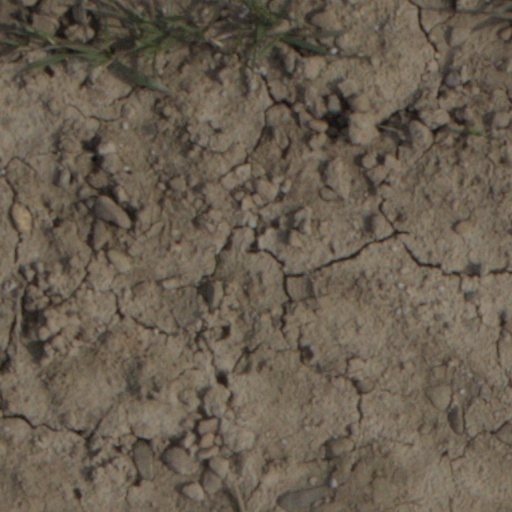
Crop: wheat